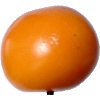
Label: yellow_tomato